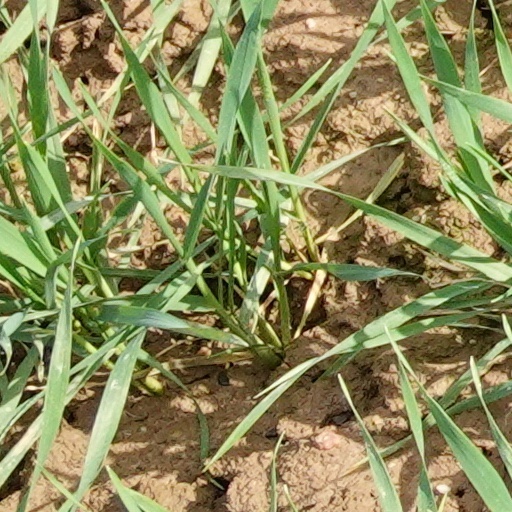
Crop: wheat